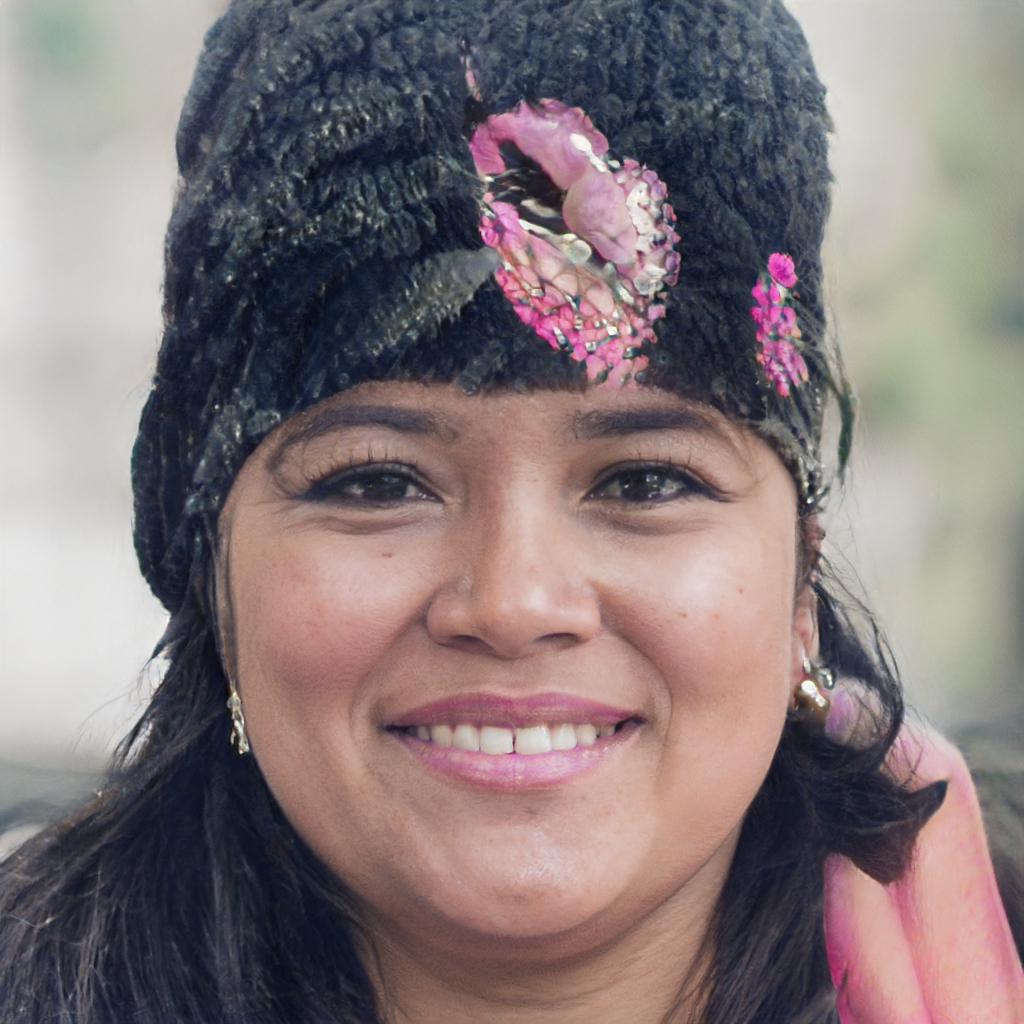
Portrait style: Real Portrait